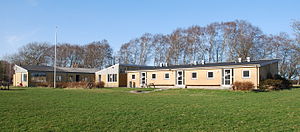
Sønæs
Viborg B67s tidligere klubhus på Sønæsvej 4.